History of Saint Paul, Minnesota

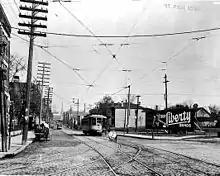
West Seventh Street 1918

Convenient transportation and an increasingly dense population contributed to an outbreak of typhoid fever in 1898. Soldiers mustering for the Spanish–American War were encouraged by 40,000 visitors and 500 soldiers took ill from the exposure. By the turn of the century, resentment of the newest immigrants began to take hold. Henry A. Castle wrote that the earliest immigrants, primarily from the British Isles, Germany, Scandinavia, Switzerland, the Netherlands, Belgium, and France easily reached the standards expected of them. In contrast, by the 1880s, most new immigrants were unskilled workers from southern Europe, eastern Europe, and Russia. He described them as illiterate, unable to be assimilated into the city's culture, and often without families. He said they drained the economy by working here and sending money back to their homelands.